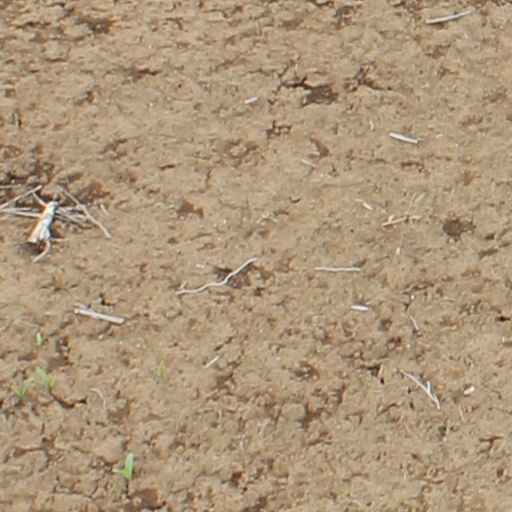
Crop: wheat